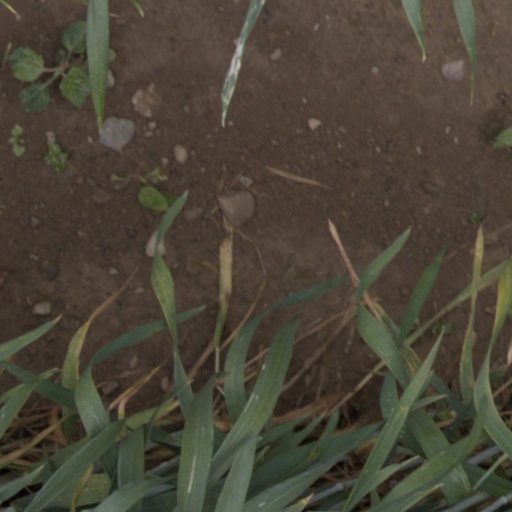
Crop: wheat